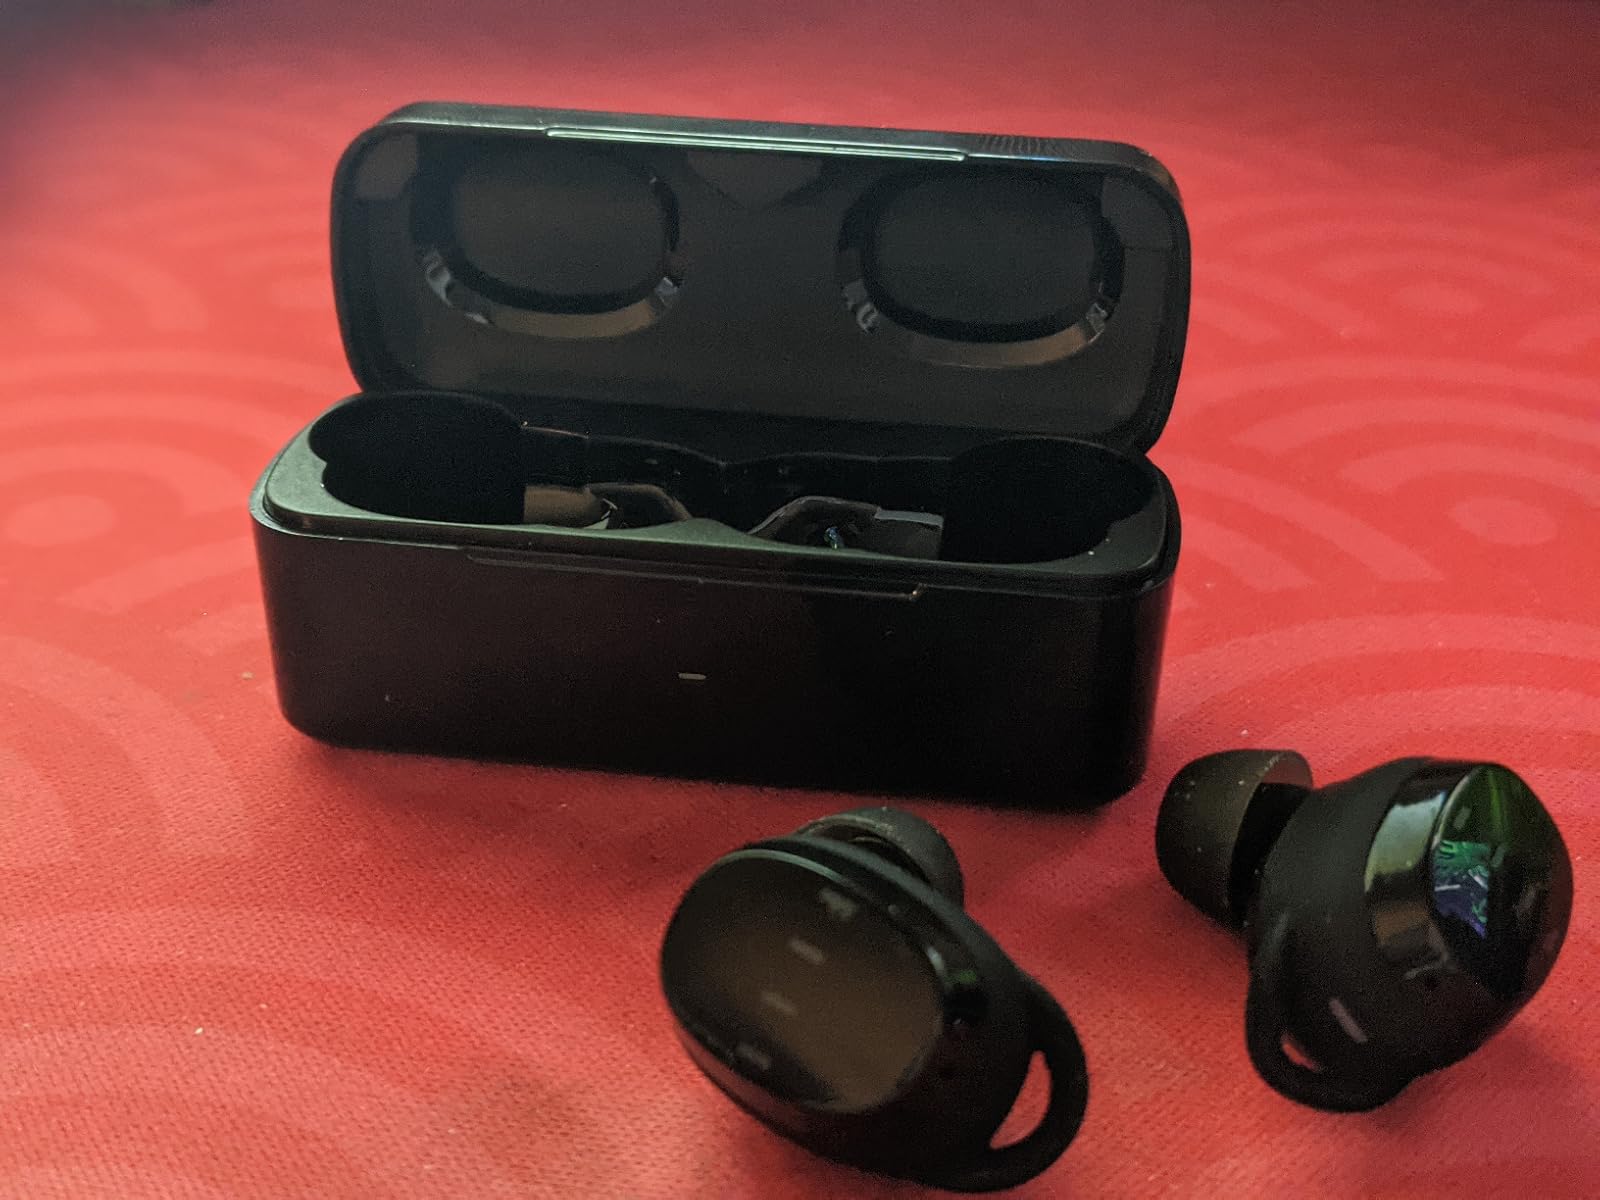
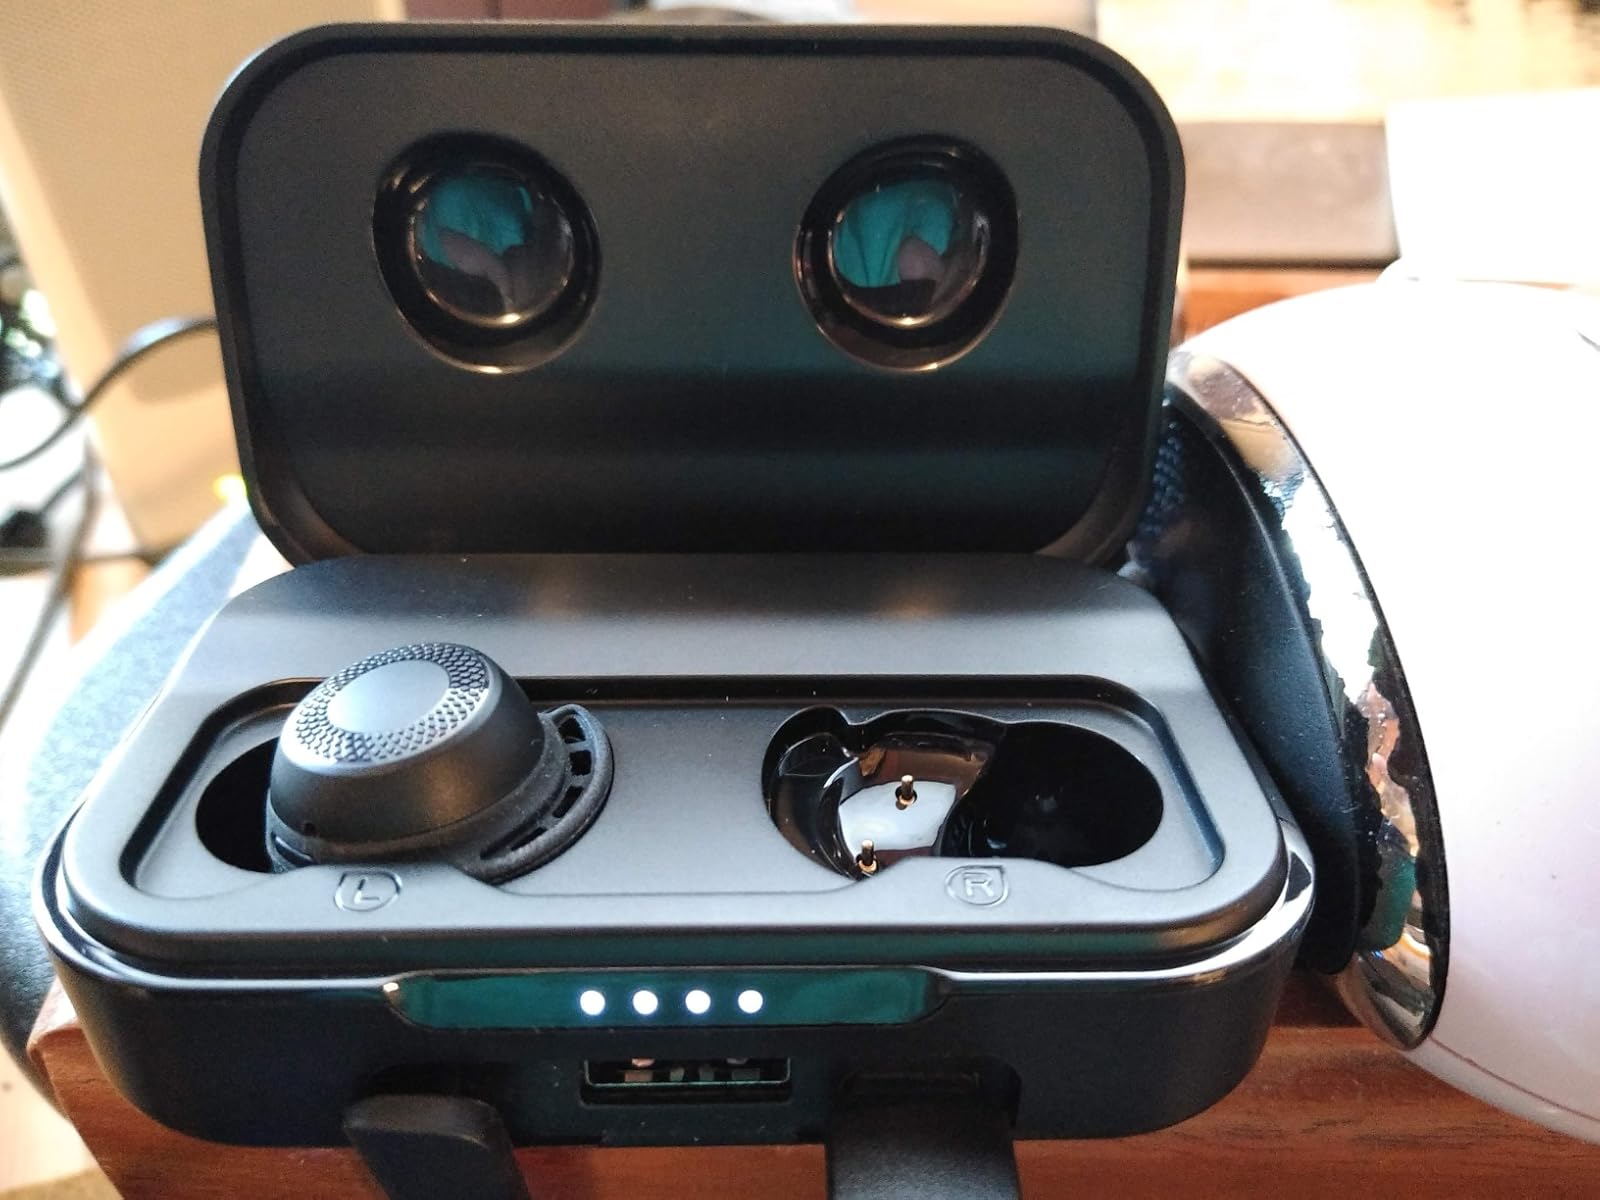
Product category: earbuds
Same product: no